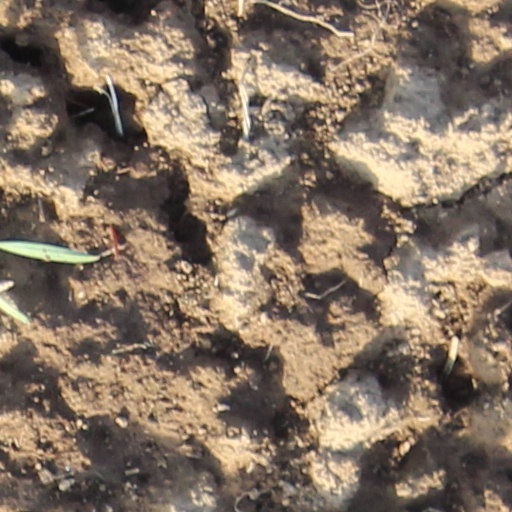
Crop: wheat